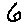
Label: 6